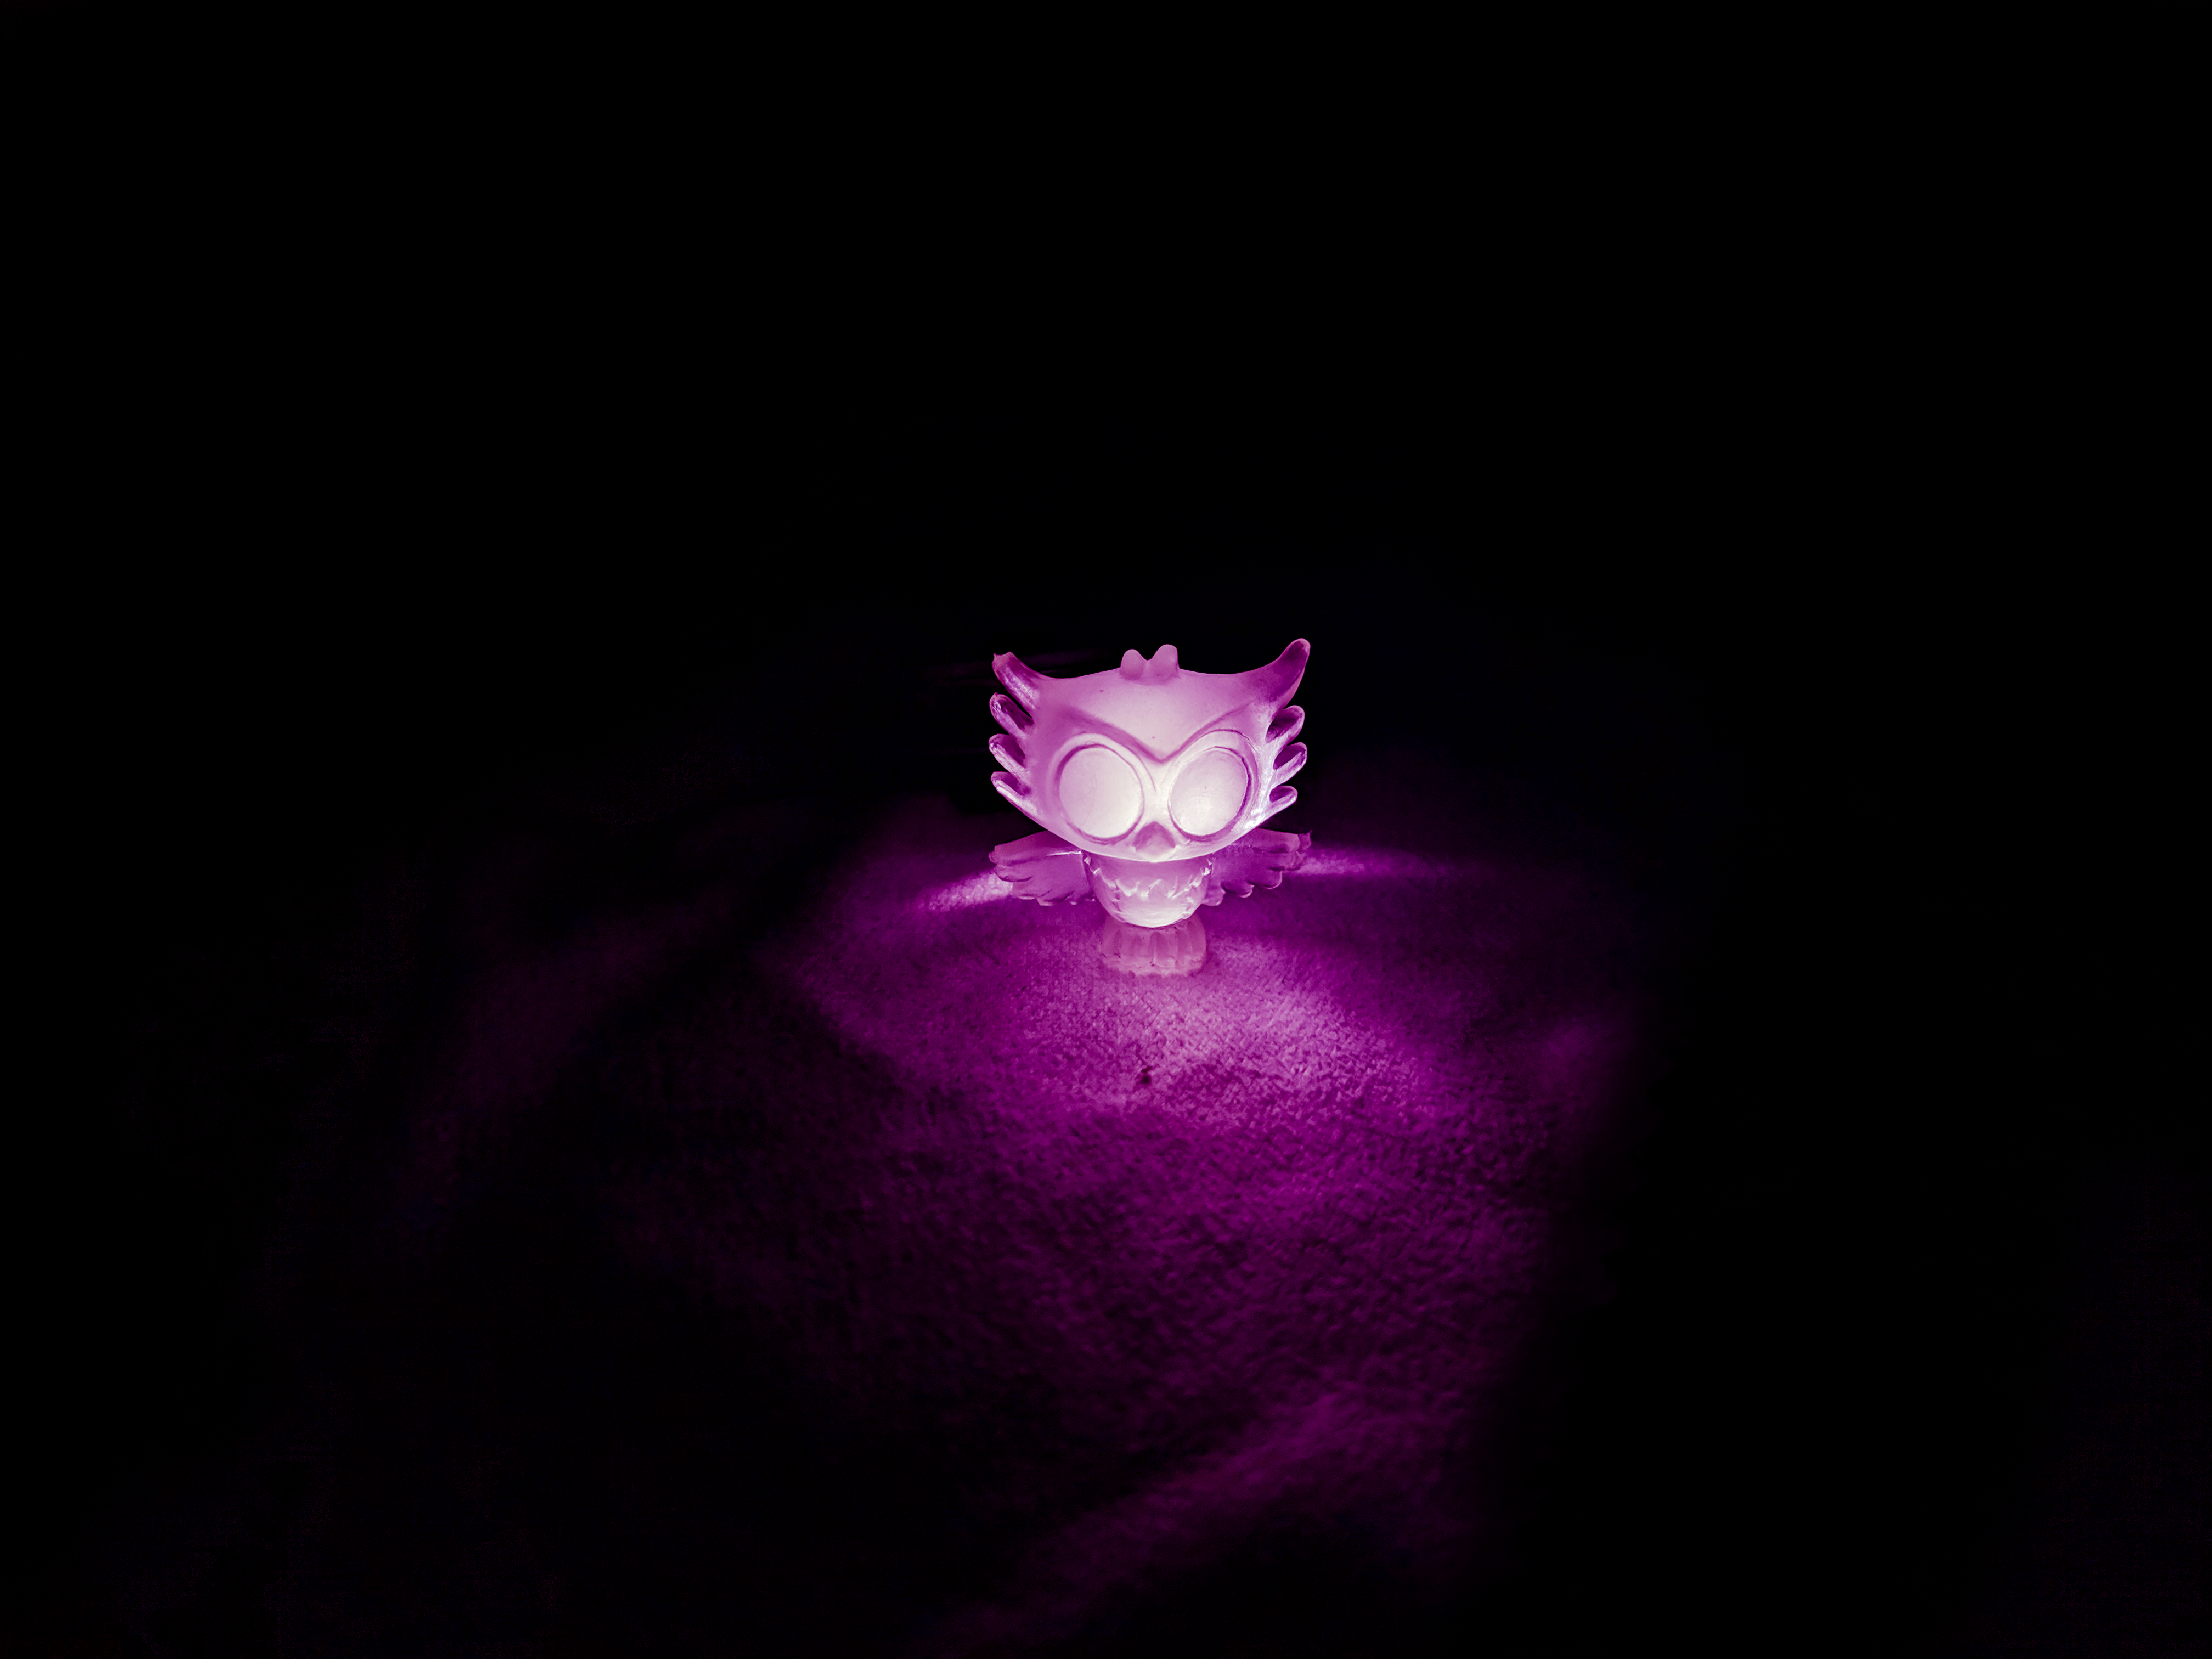
small toy, toy, owl, light, night, glow, bright, kids, baby, toddler, pink, violet, purple, darkness, magenta, still life photography, photography, animation, plant, graphics, fictional character, flower